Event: Nepal Earthquake
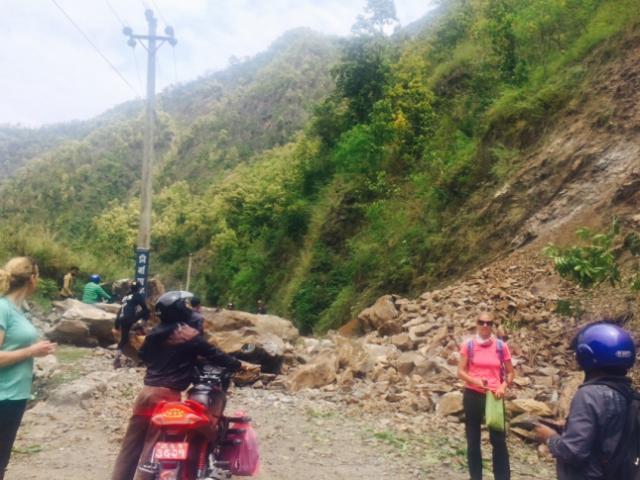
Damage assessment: no_damage